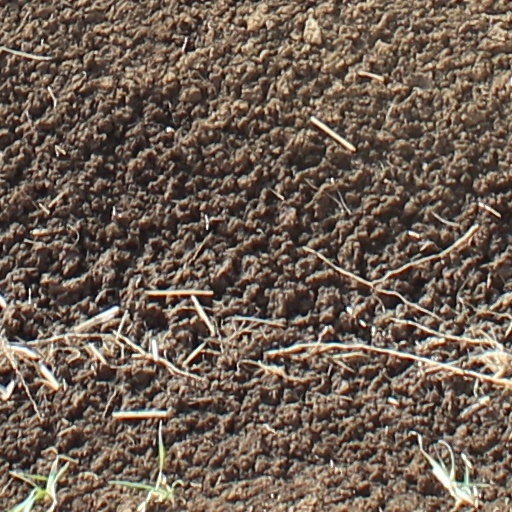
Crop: wheat